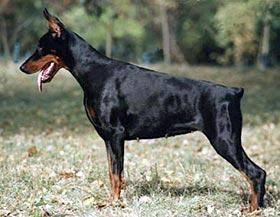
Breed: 209-n000054-Doberman